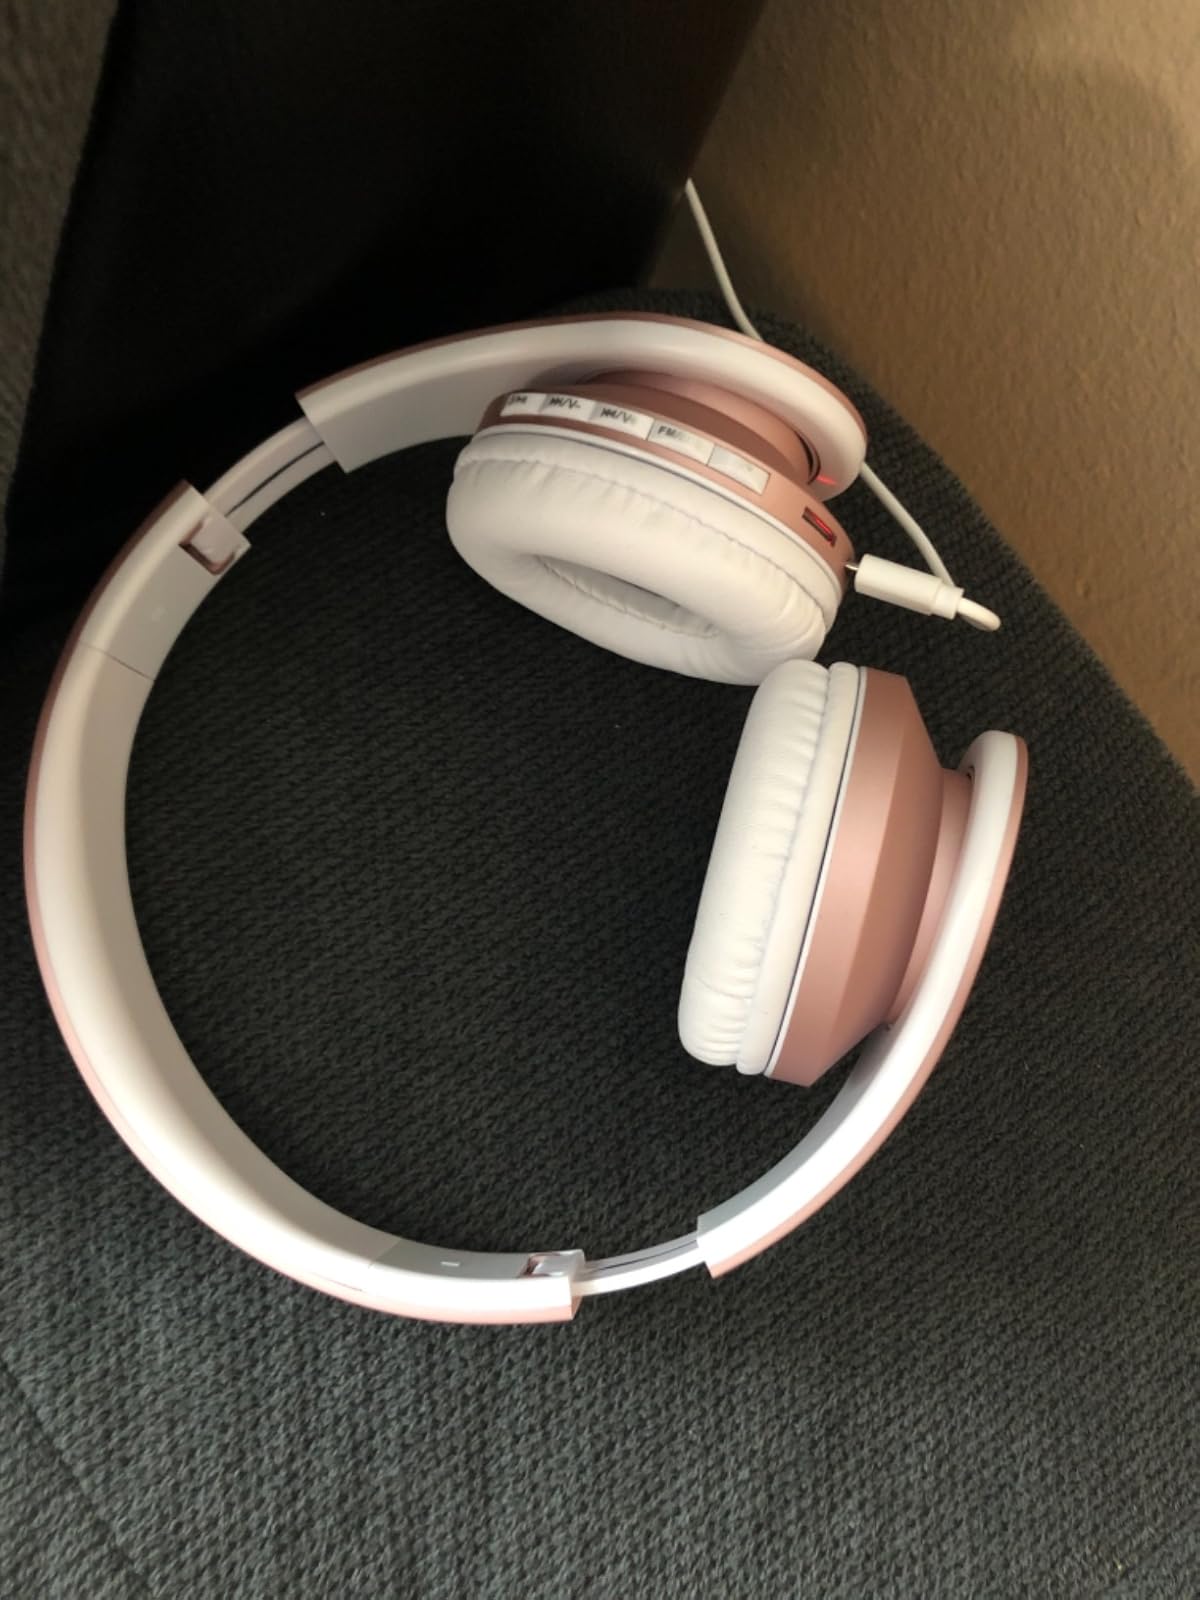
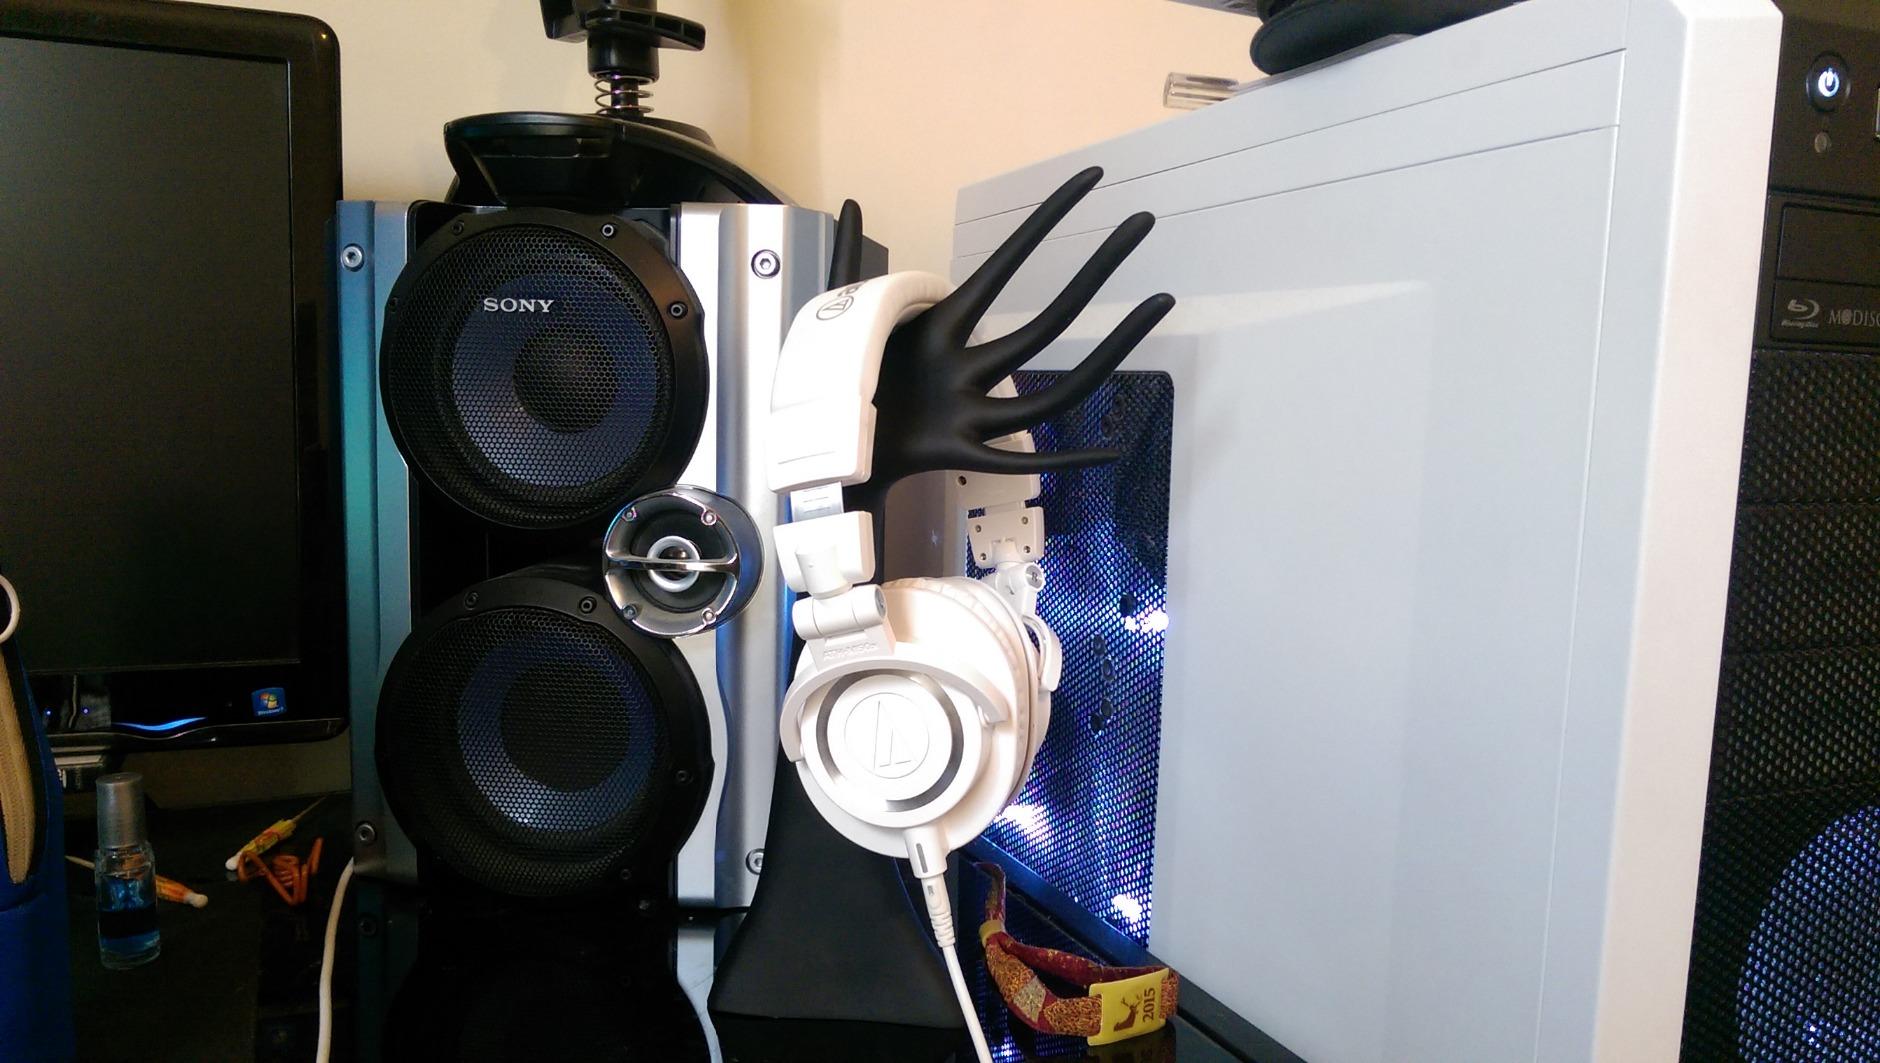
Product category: headphones
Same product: no